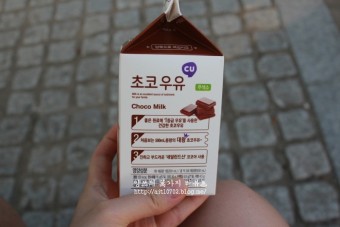
Label: paper